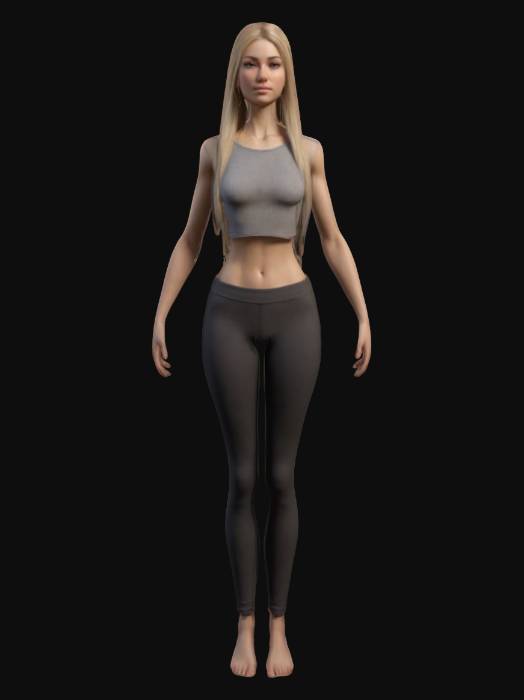
미적 점수 (1~10점): 6